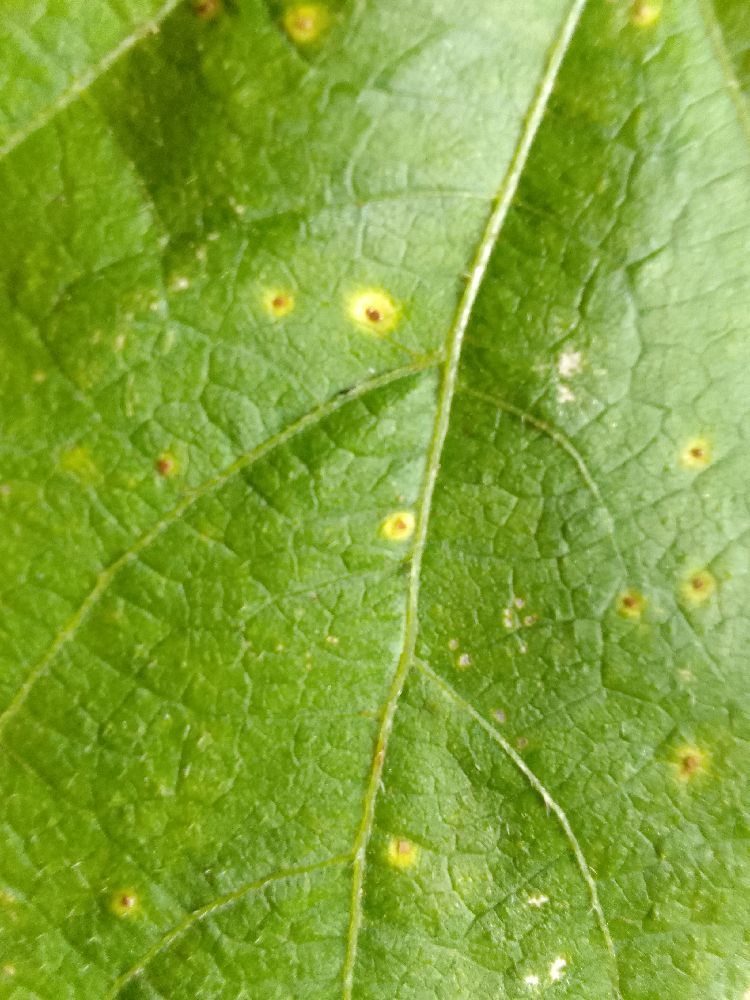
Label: rust